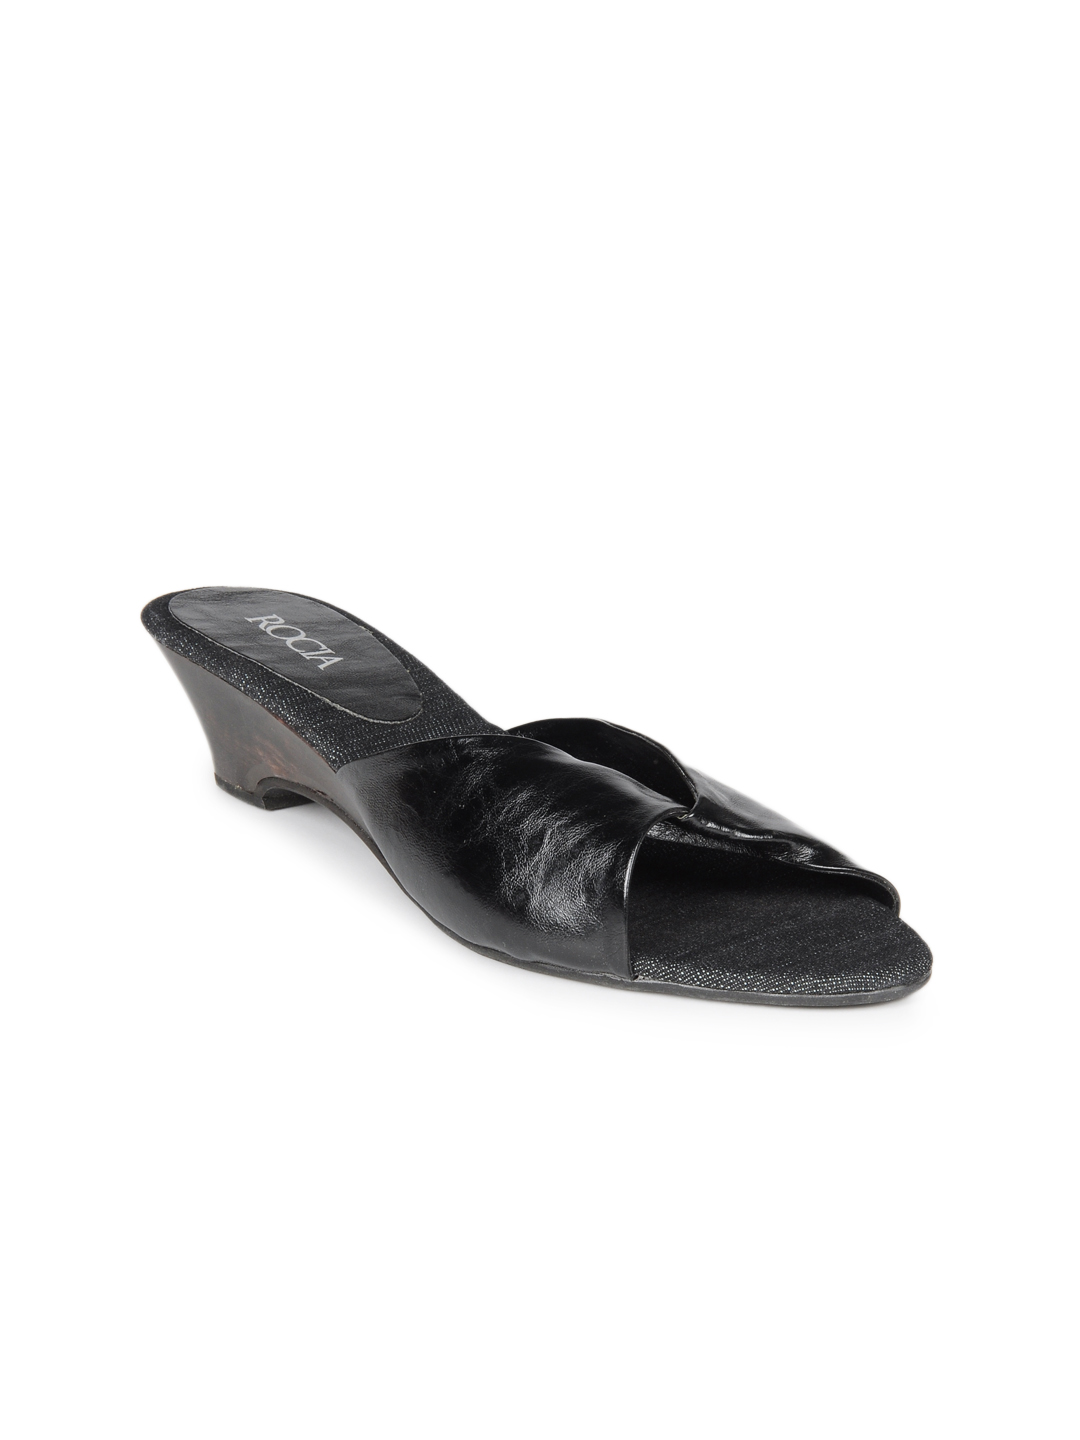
Rocia Women Black Heels
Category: Footwear / Shoes / Heels
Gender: Women
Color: Black
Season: Winter 2012
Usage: Casual